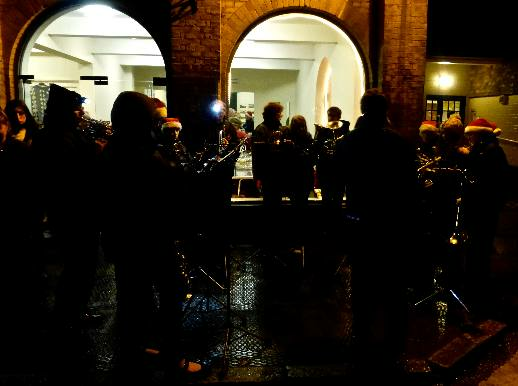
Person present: Yes